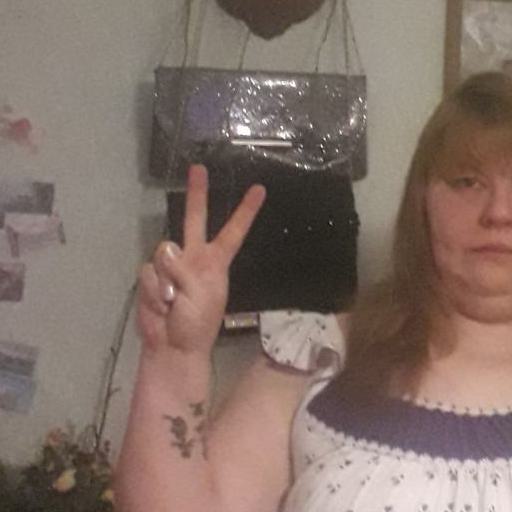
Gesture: peace